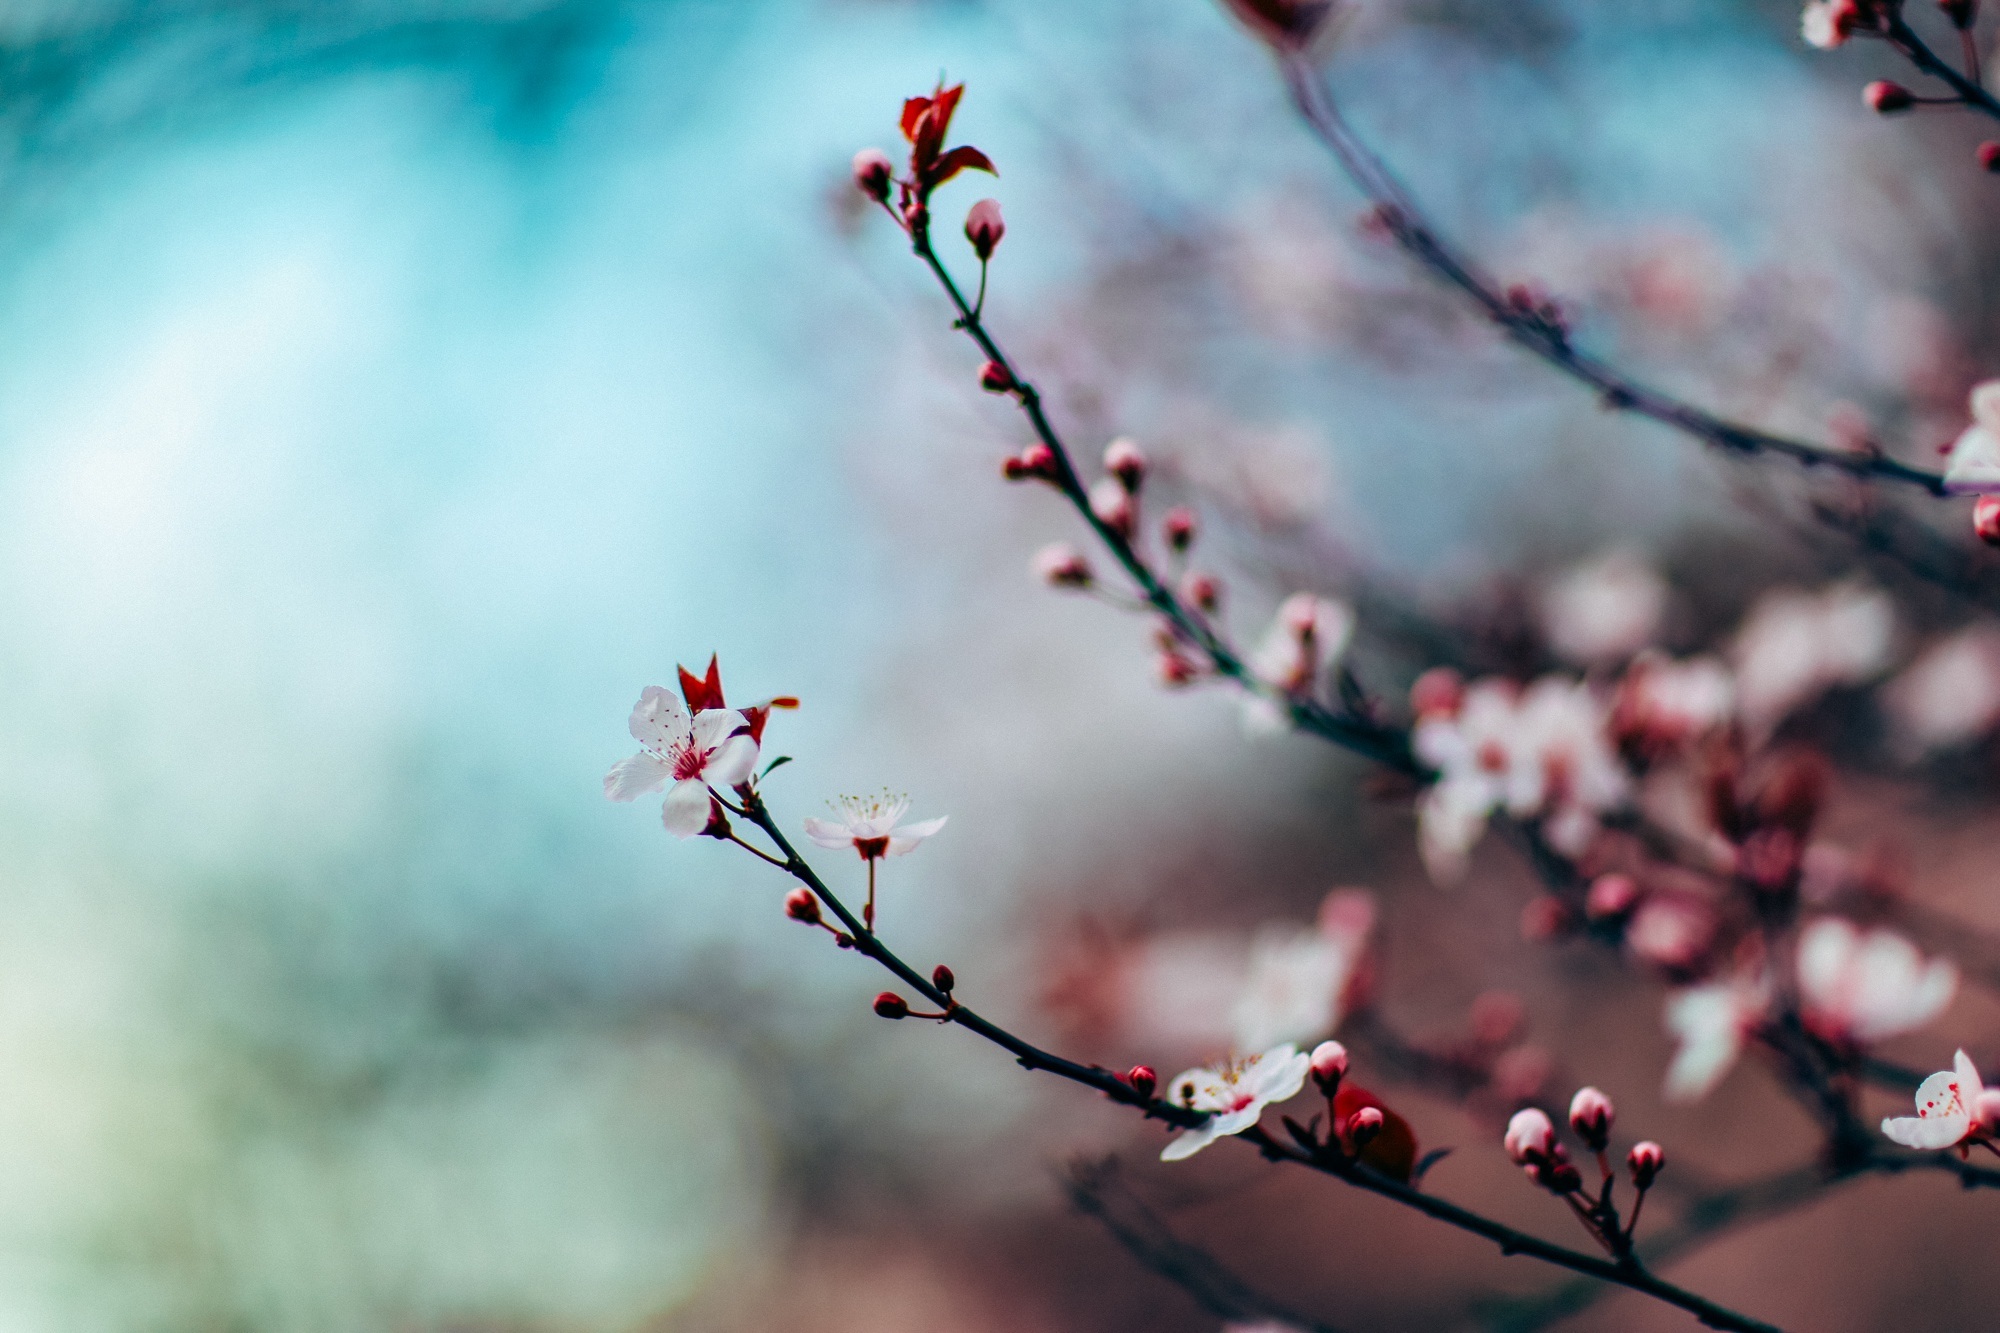
tree, nature, branch, blossom, growth, plant, leaf, flower, petal, spring, produce, botany, blooming, pink, japan, flora, season, botanical, cherry blossom, close up, japanese, sakura, blossoming, cherry, botanic, macro photography, cherry blossom tree